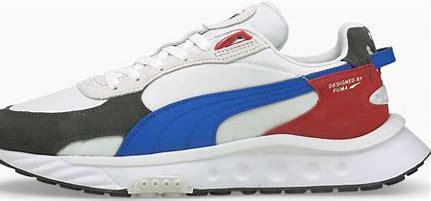
Brand: Puma
Model: Wild Rider